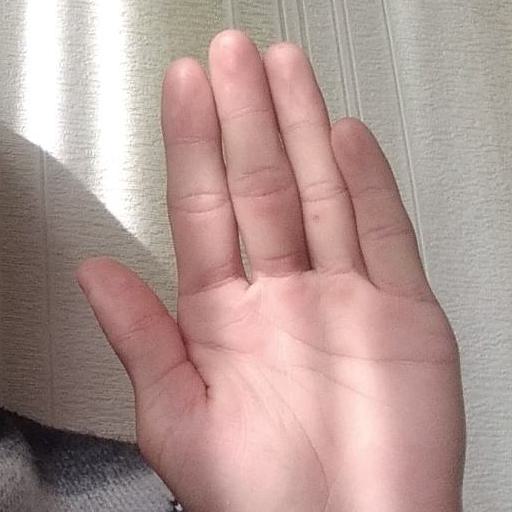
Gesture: stop